Sheepshead Bay Race Track

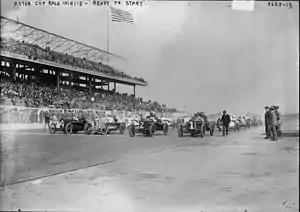
Astor Cup auto race at Sheepshead Bay

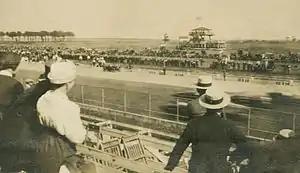
Auto racing at the Sheepshead Bay track c. 1919

The new owner converted the horse track to a board automobile race track. Several auto races were held from October 1915, through September 1919, including the Astor Cup Race and the Harkness Trophy Race. The Sheepshead Bay Speedway Corporation ran into financial difficulties following the death of its majority shareholder Harry Harkness in January 1919. The property was sold in 1923 for residential real estate development. No trace of the racetrack can be found today.